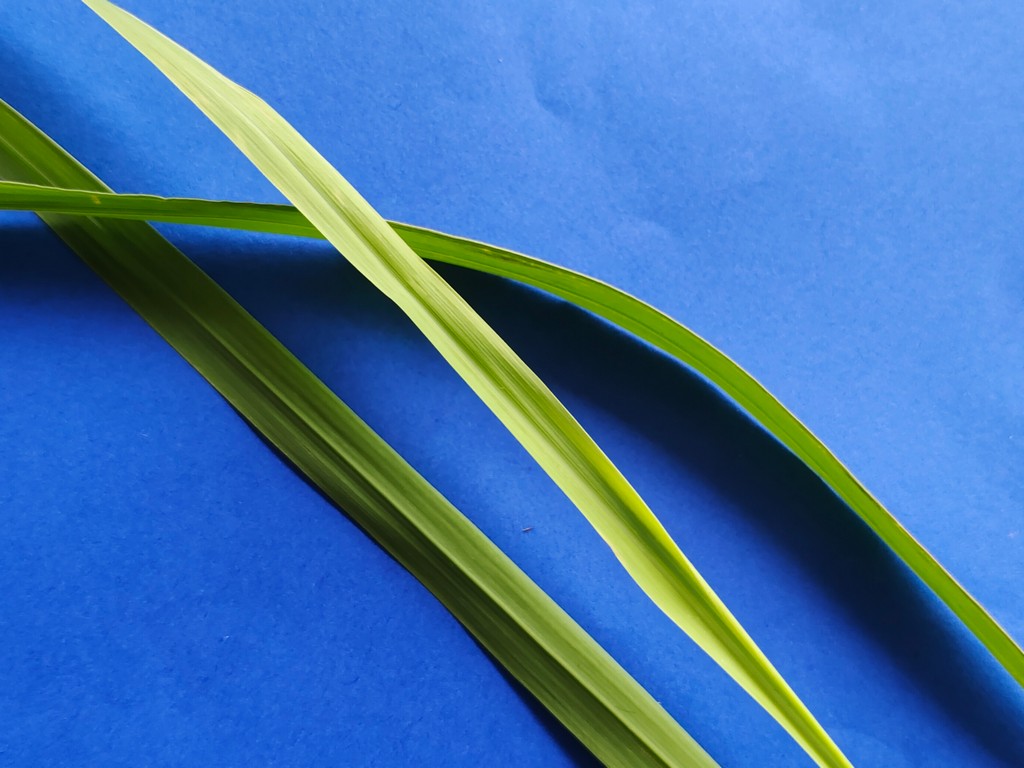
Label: Healthy